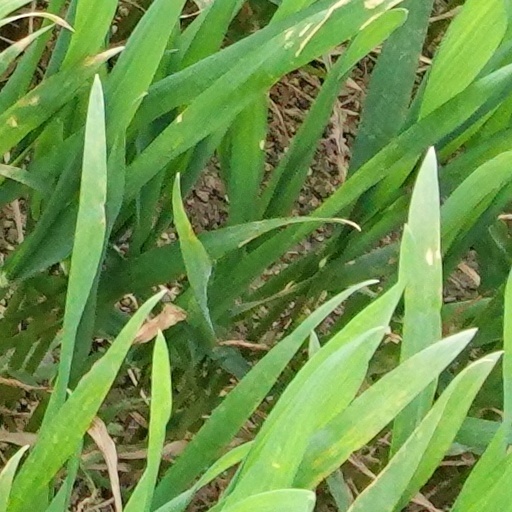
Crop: wheat